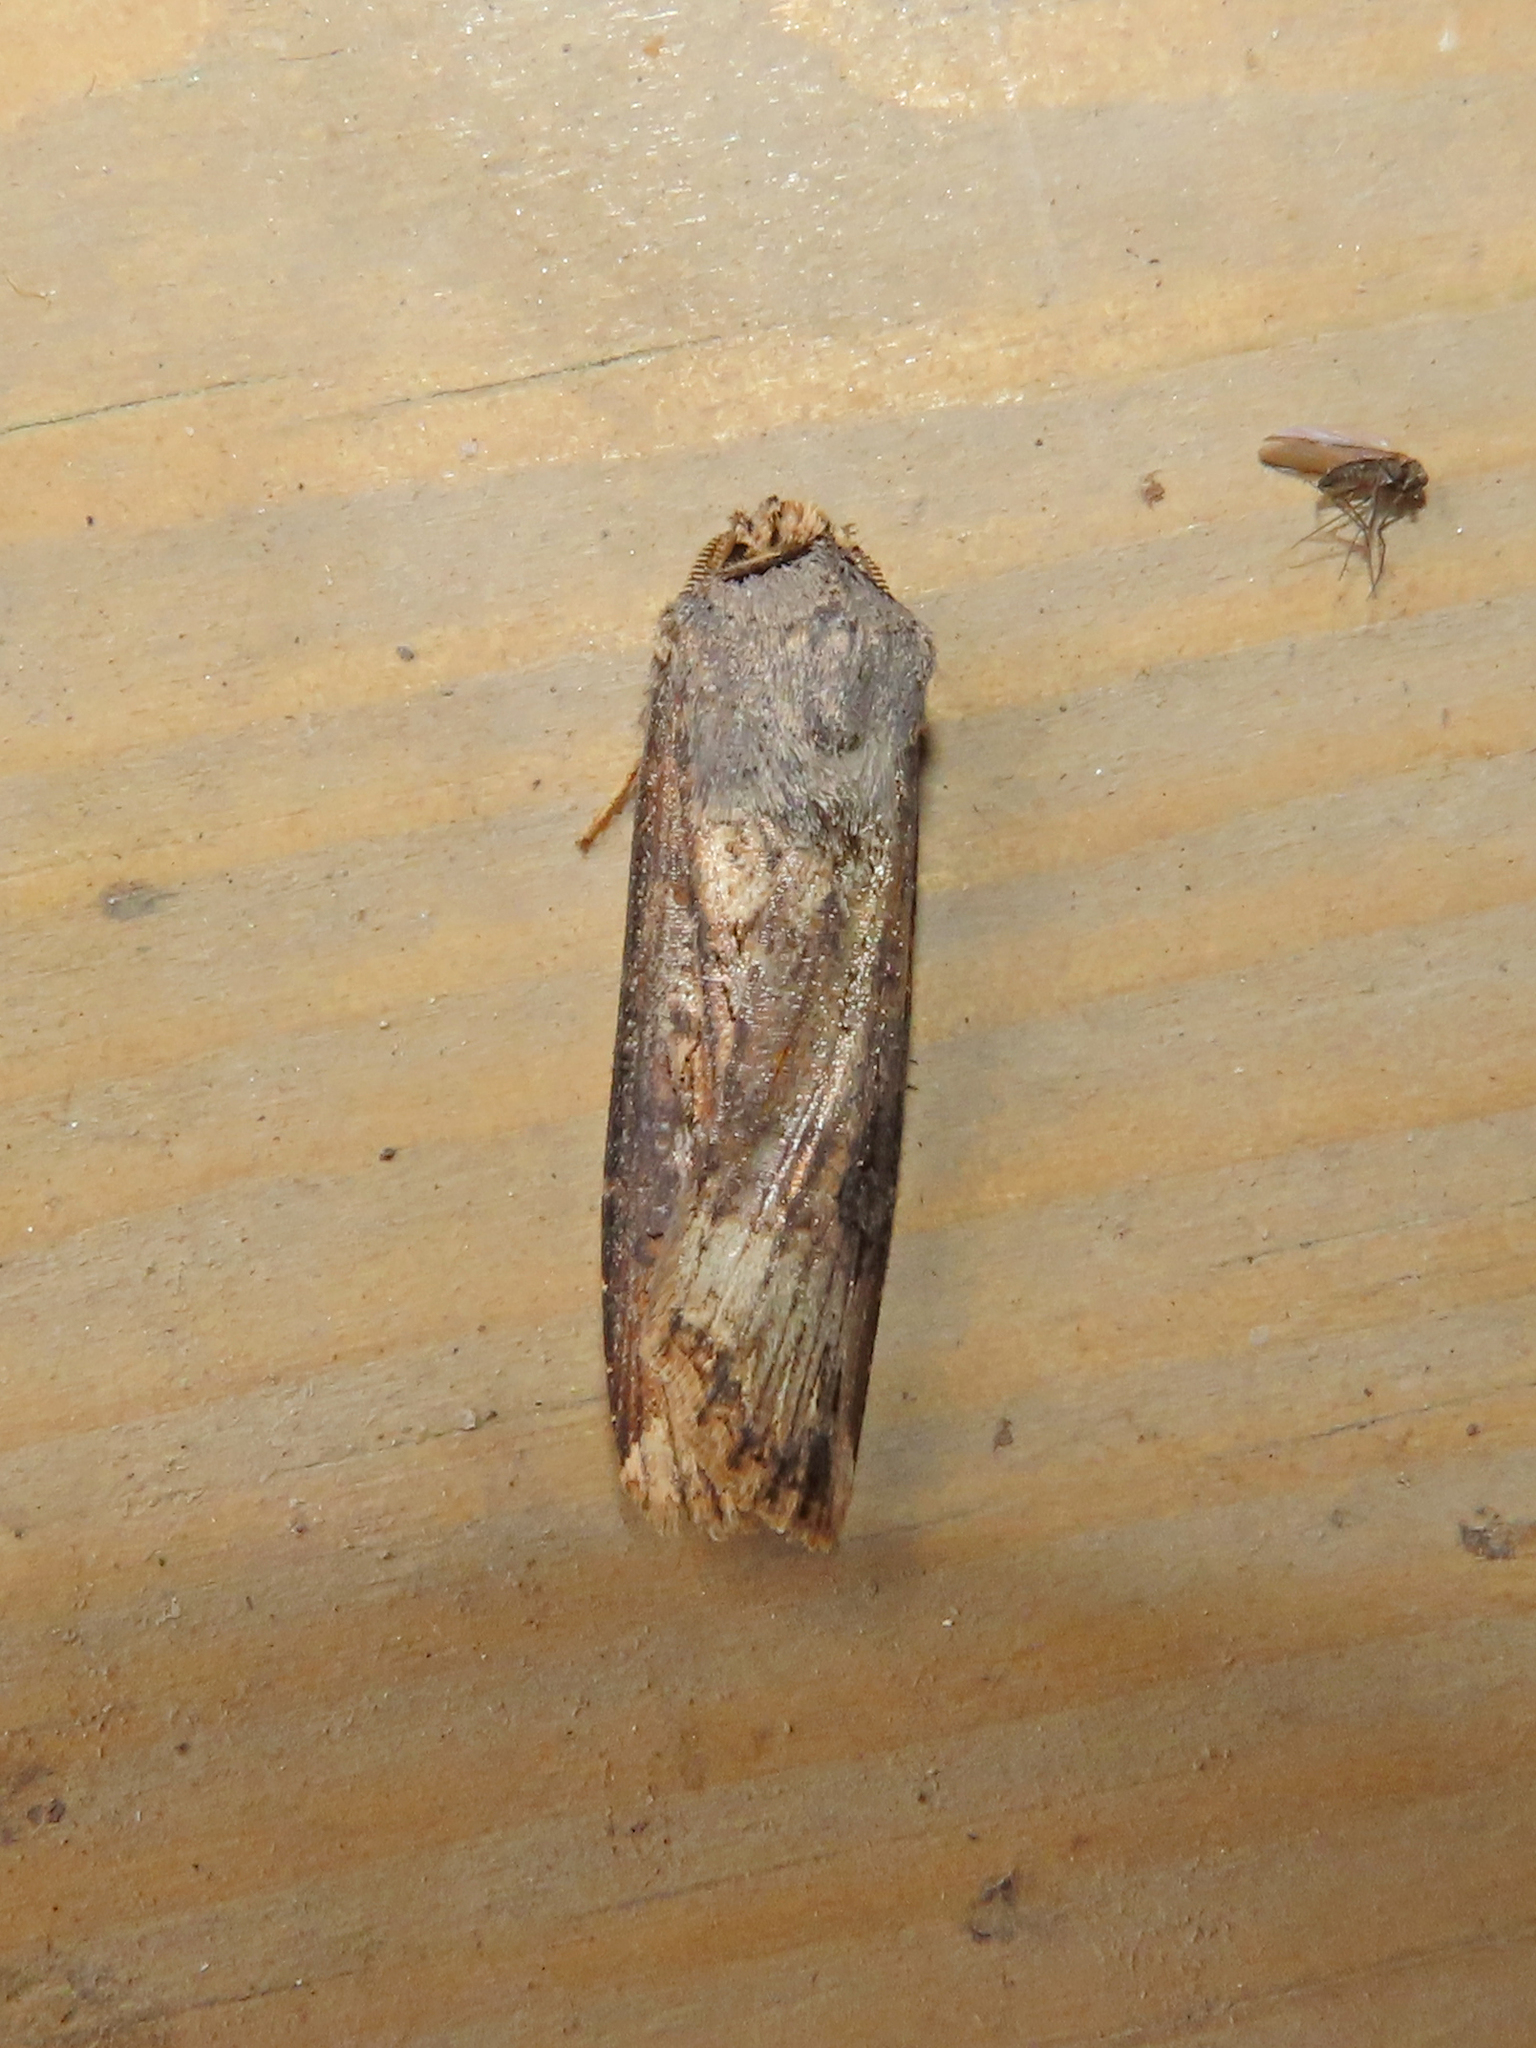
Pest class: cutworms